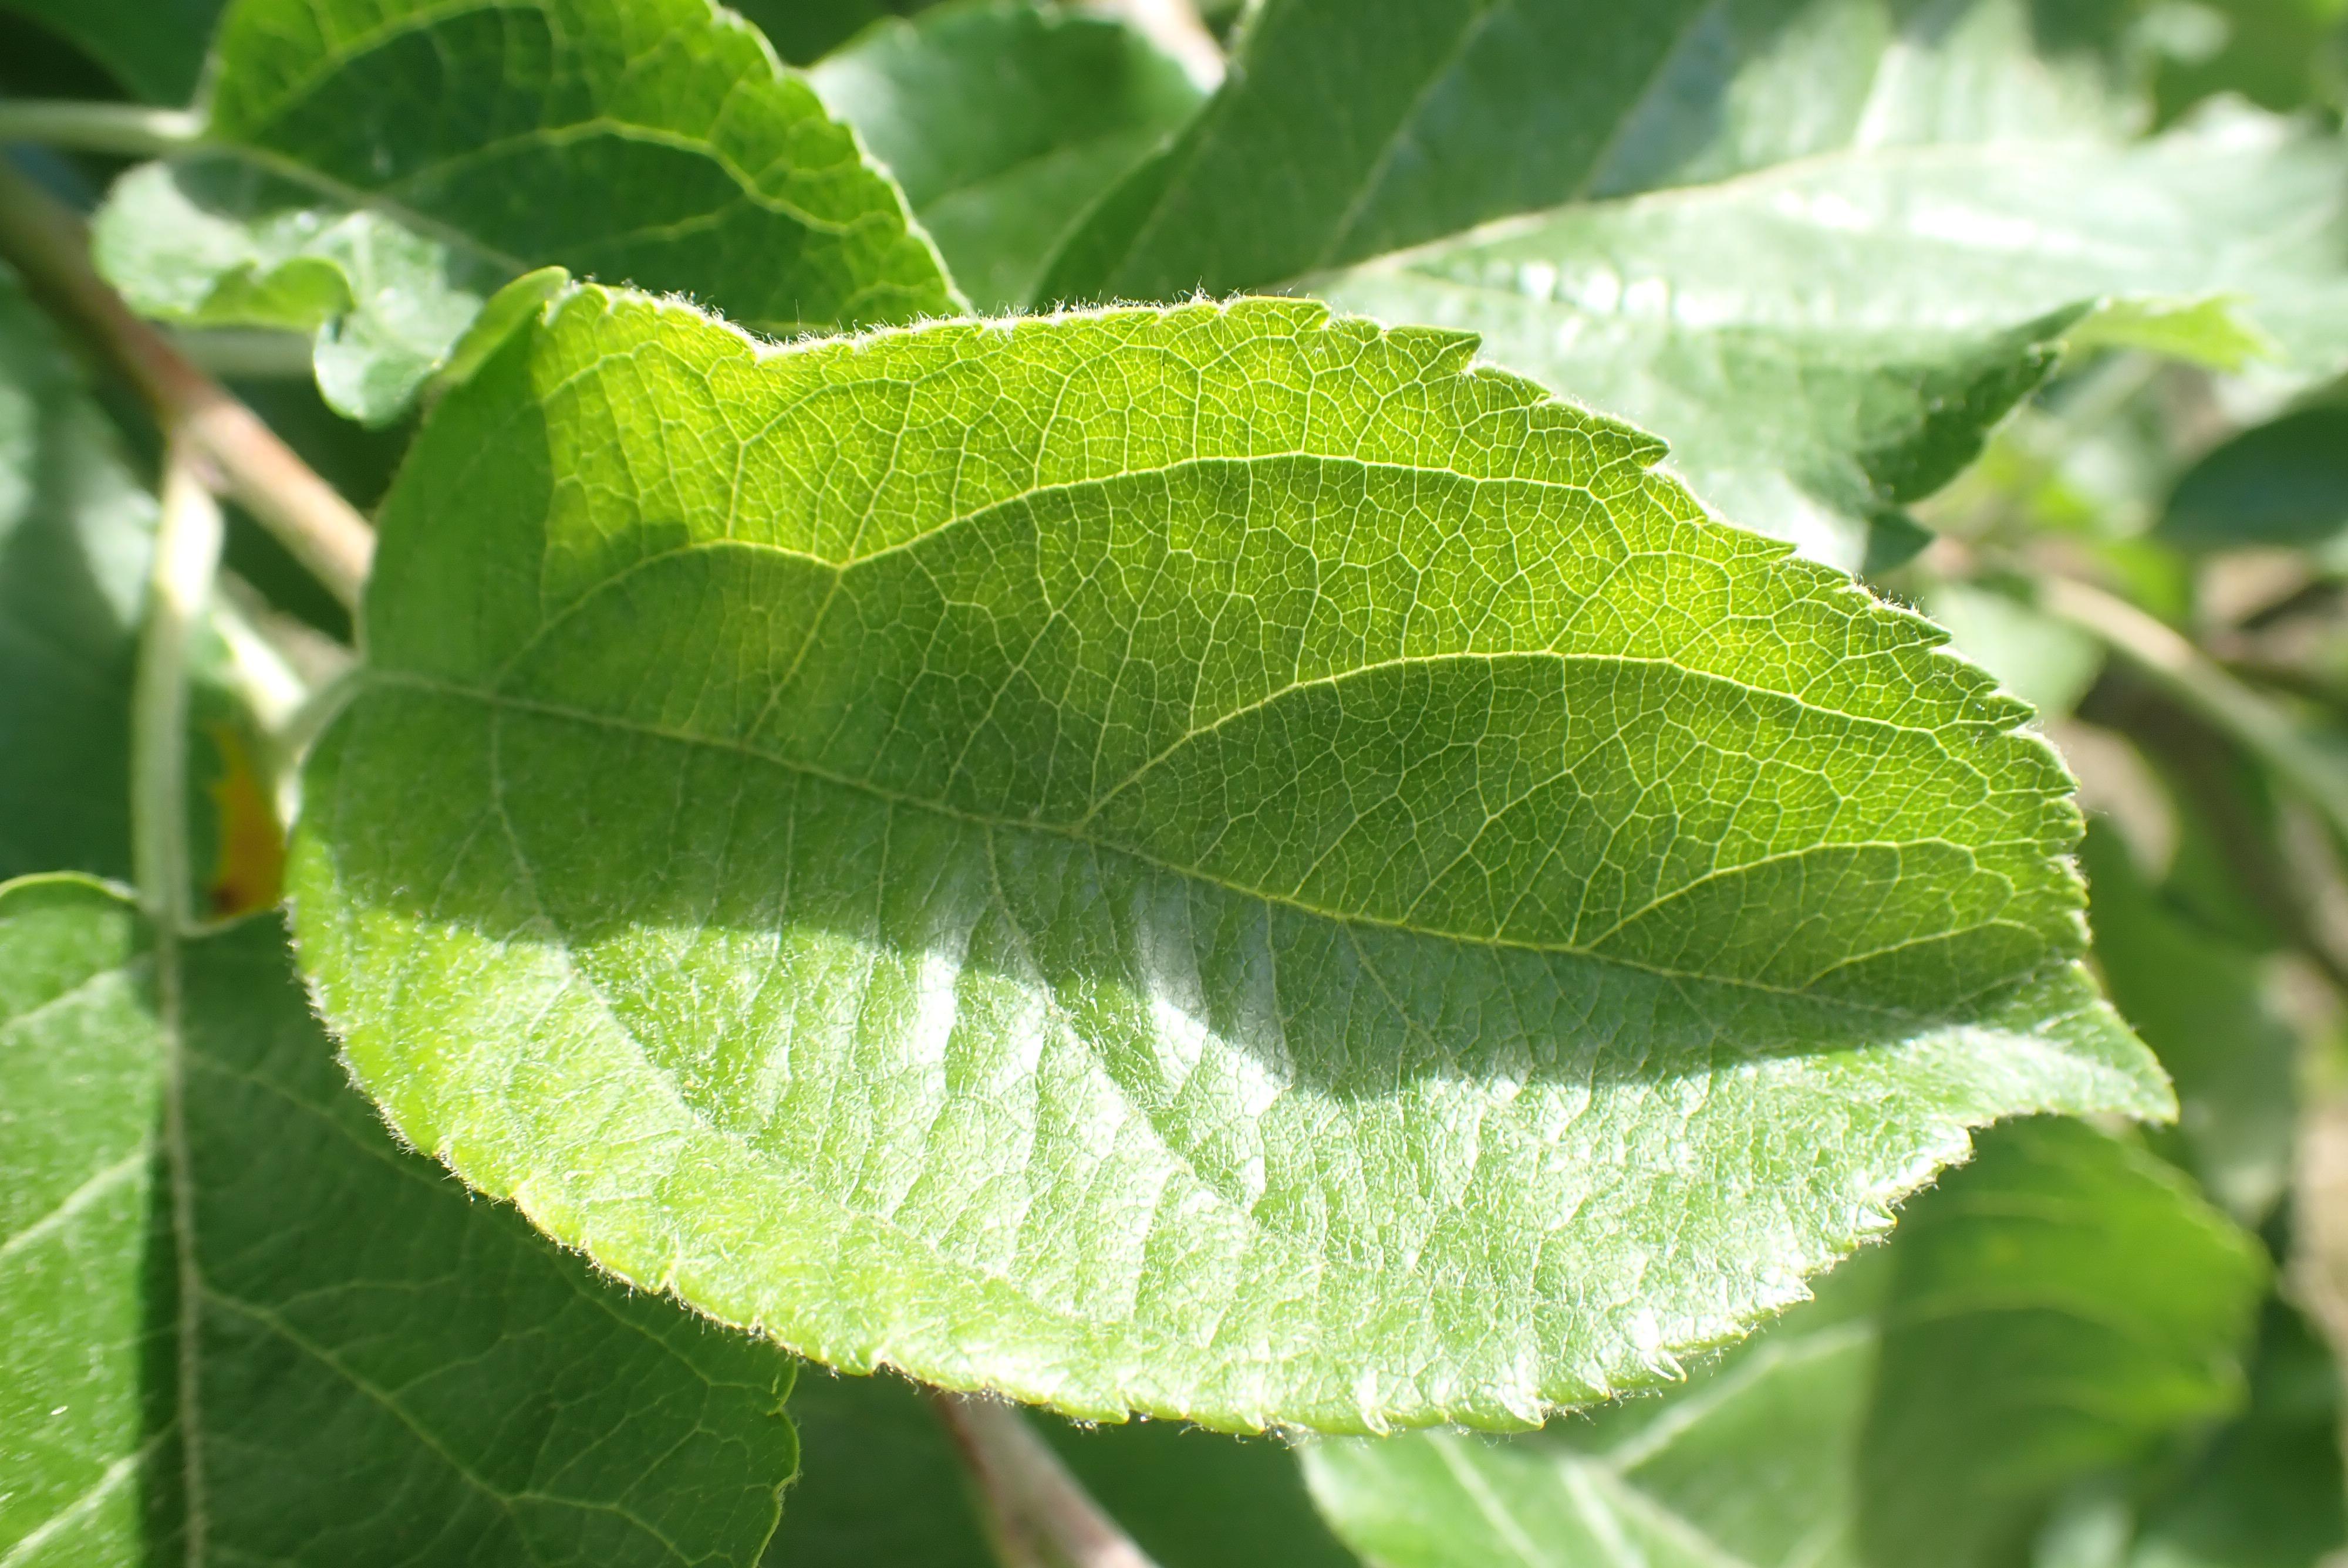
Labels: healthy